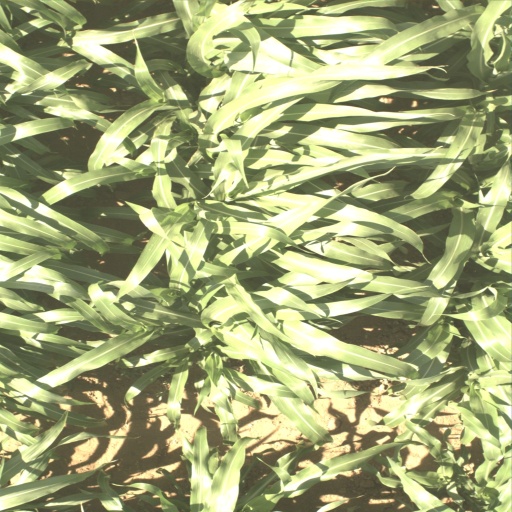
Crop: sorghum